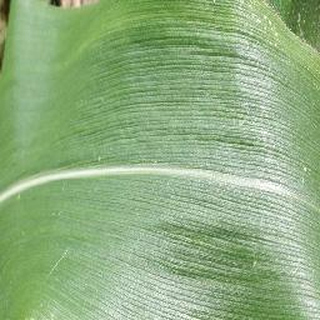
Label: healthy_corn